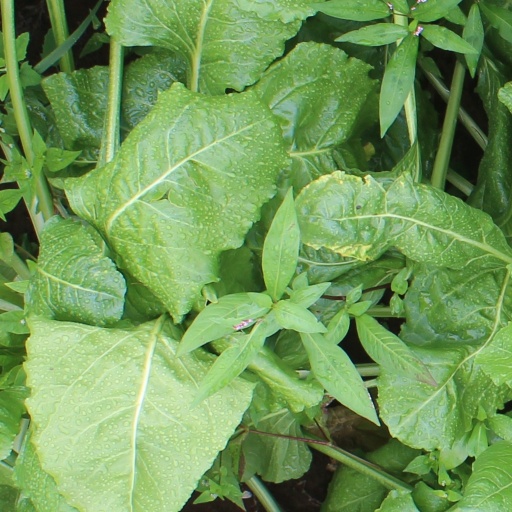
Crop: sugar beet